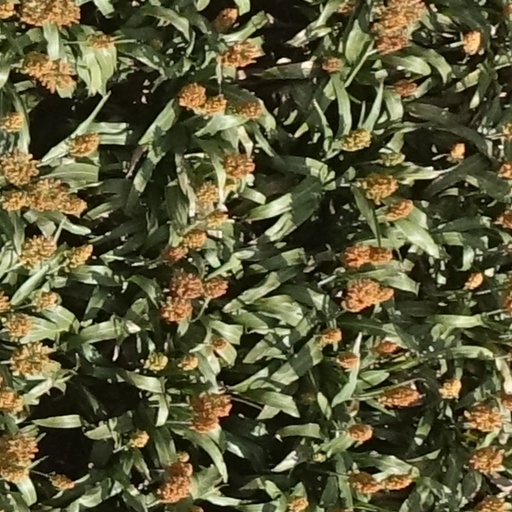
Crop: sorghum